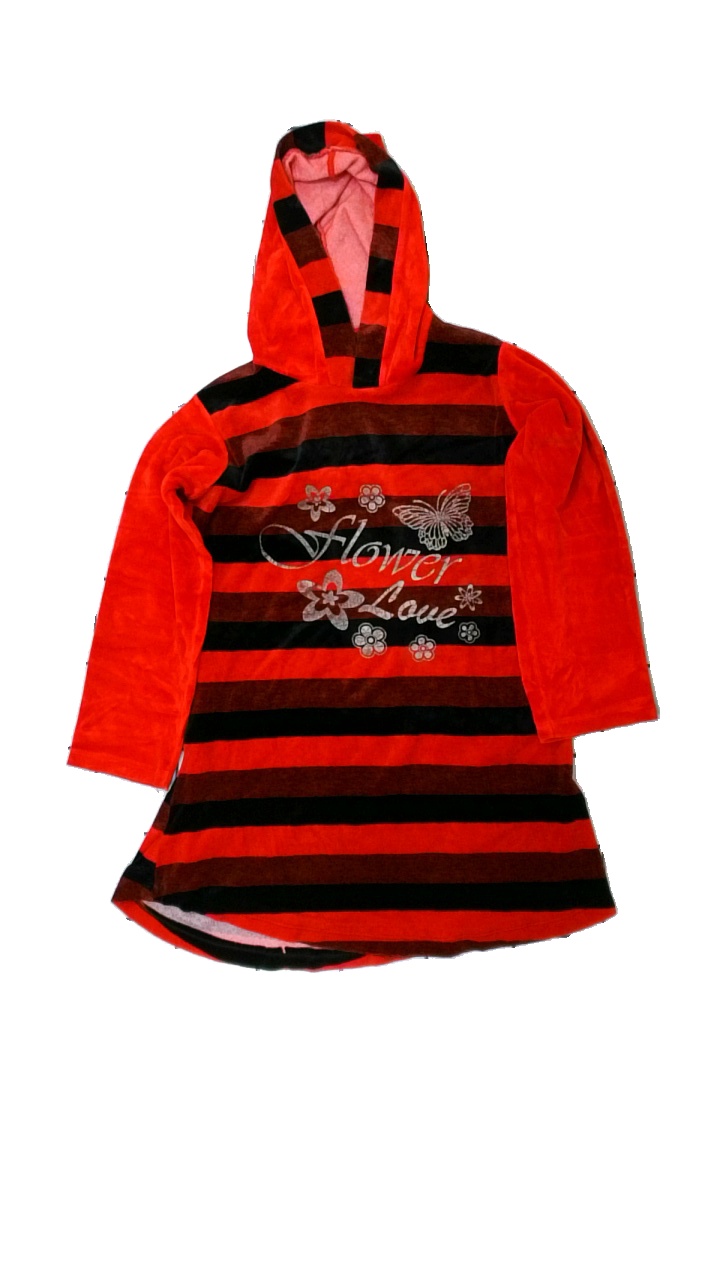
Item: Hoodie (Ladies)
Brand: Missing
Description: lång hoddie
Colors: Red, Black, Grey
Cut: Regular
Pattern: Floral print
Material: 100% bomull
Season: All
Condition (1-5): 2
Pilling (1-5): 5
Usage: Reuse
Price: <50